History of Finland

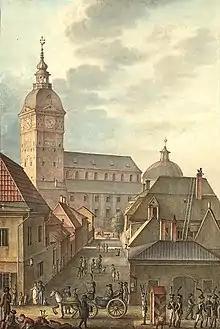
Turku Cathedral and its surroundings from 1814

While the king of Sweden sent in his governor to rule Finland, in day to day reality the villagers ran their own affairs using traditional local assemblies (called the ting) which selected a local , or lawman, to enforce the norms. The Swedes used the parish system to collect taxes. The (local parish) was at once a community religious organization and a judicial district that administered the king's law. The ting participated in the taxation process; taxes were collected by the bailiff, a royal appointee.